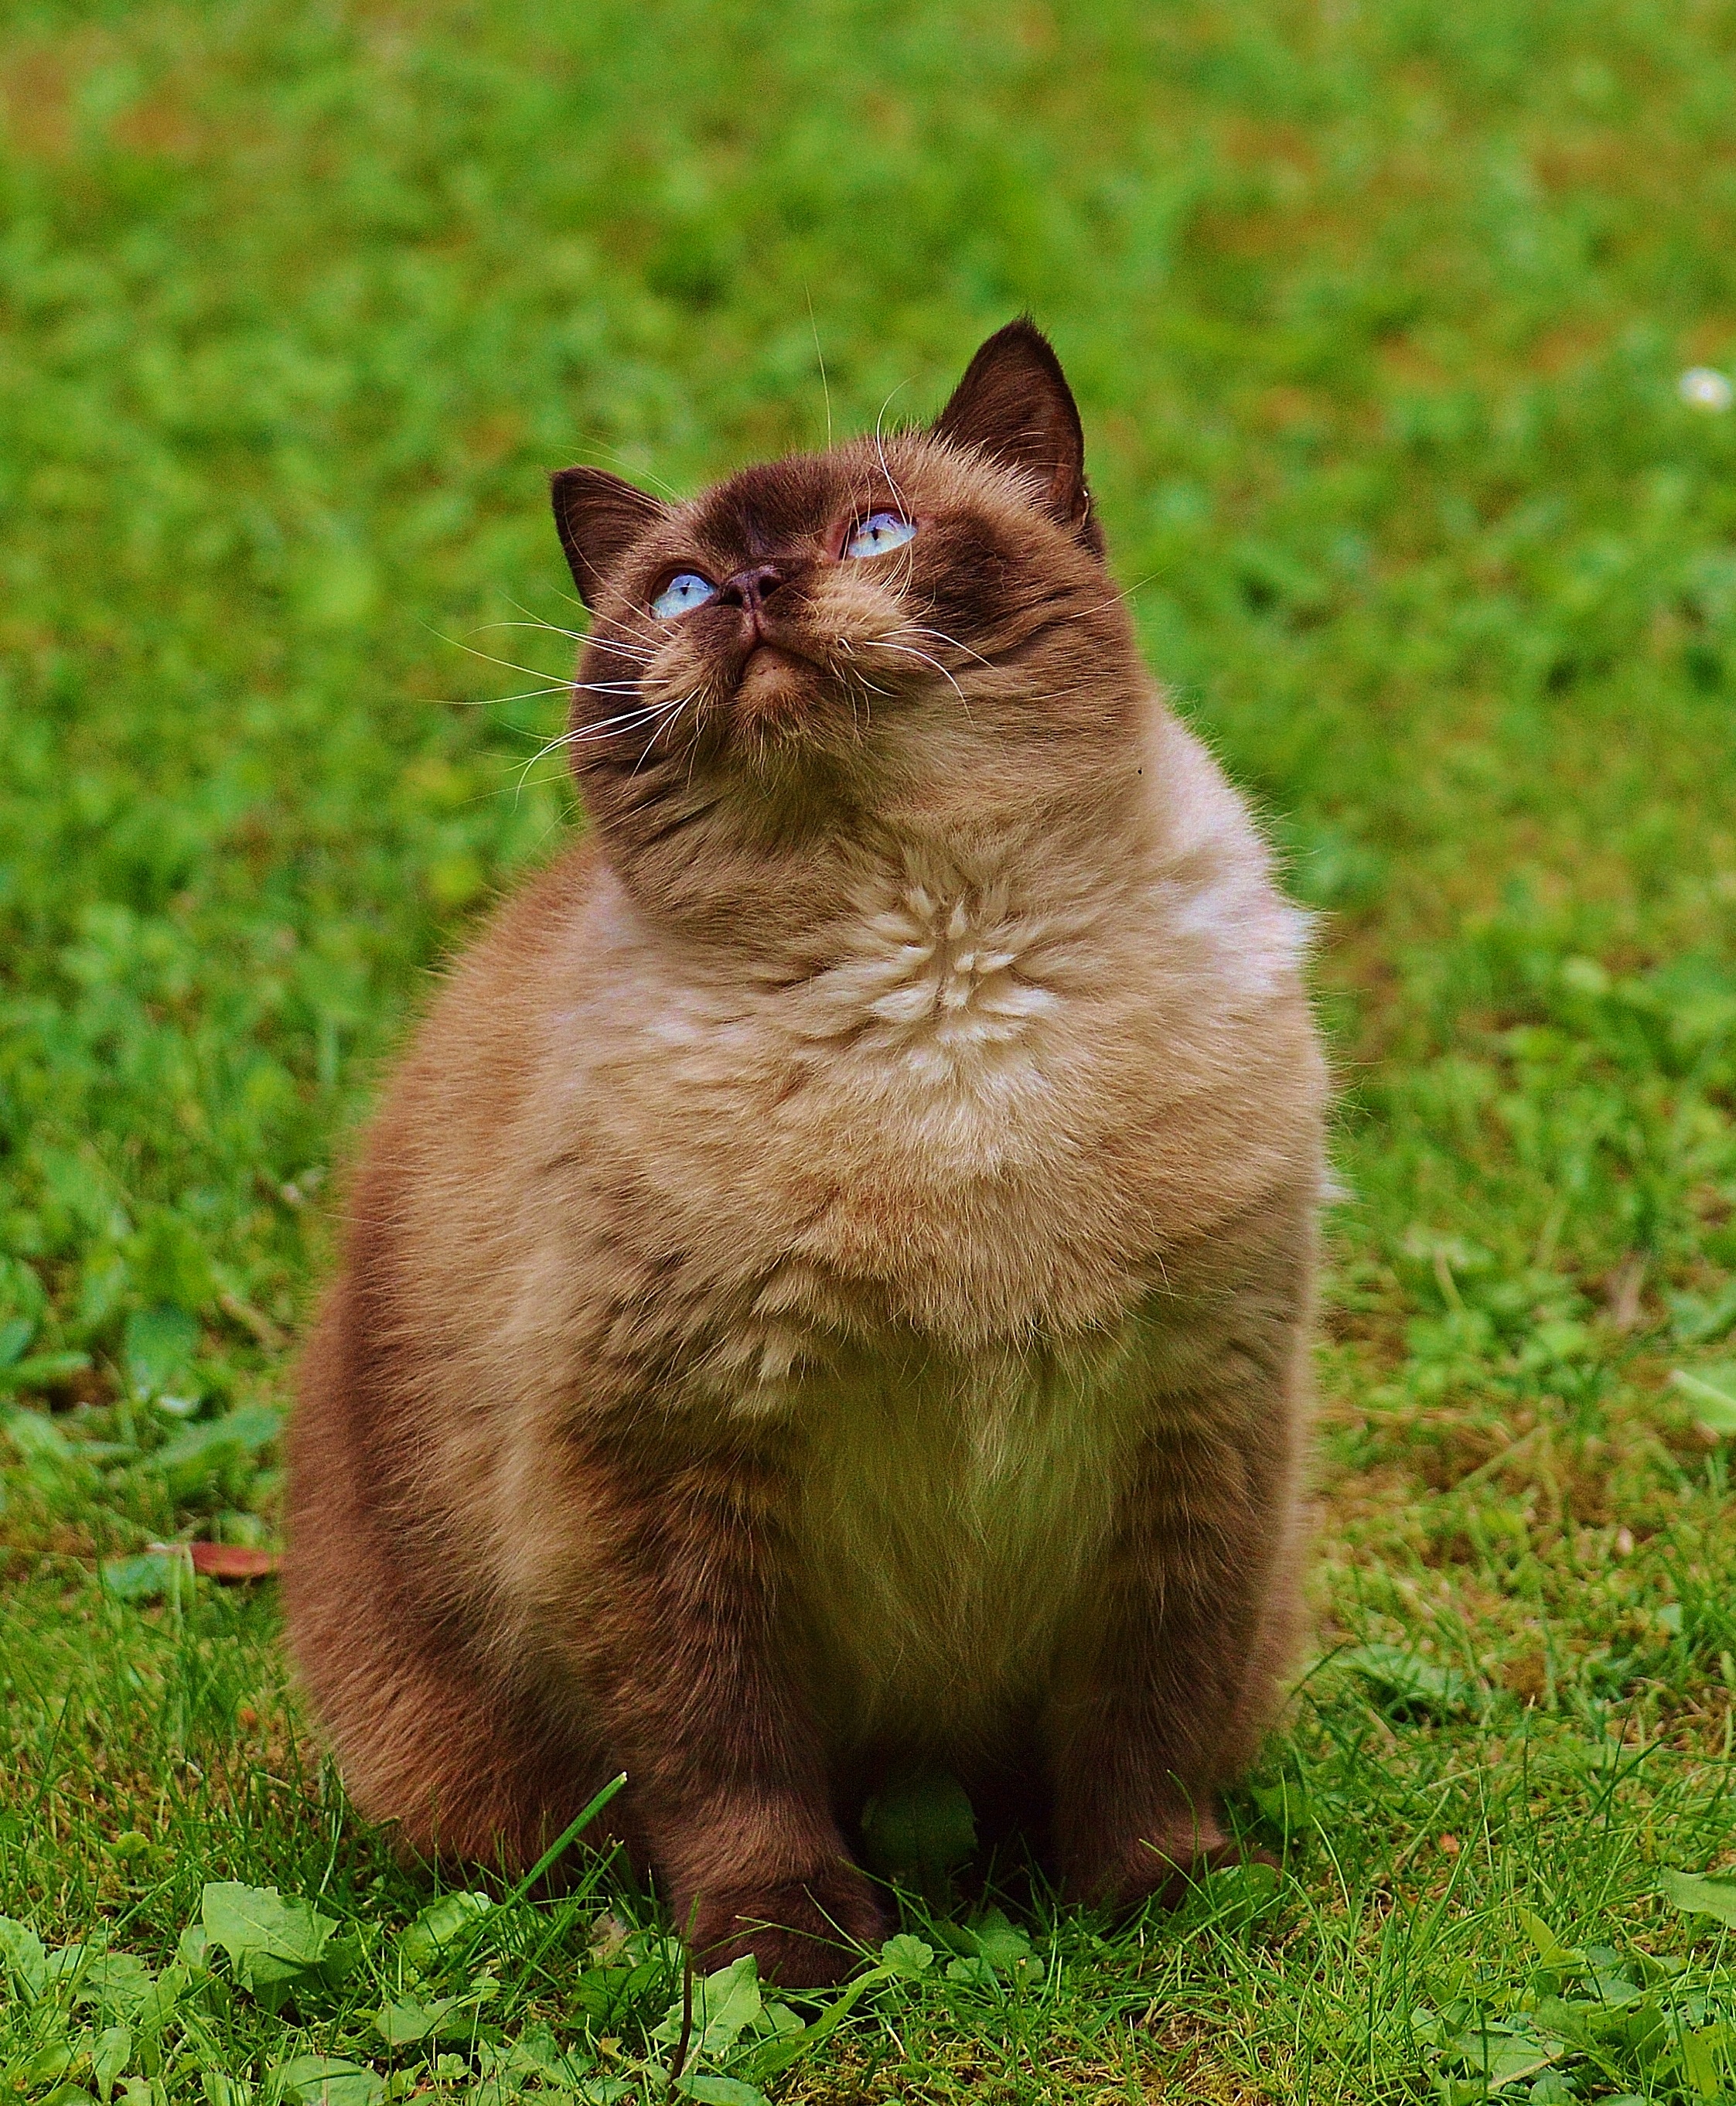
grass, play, sweet, cute, fur, cat, brown, mammal, fauna, blue eye, thoroughbred, whiskers, beige, vertebrate, mieze, burmese, dear, british shorthair, small to medium sized cats, cat like mammal, dog breed group